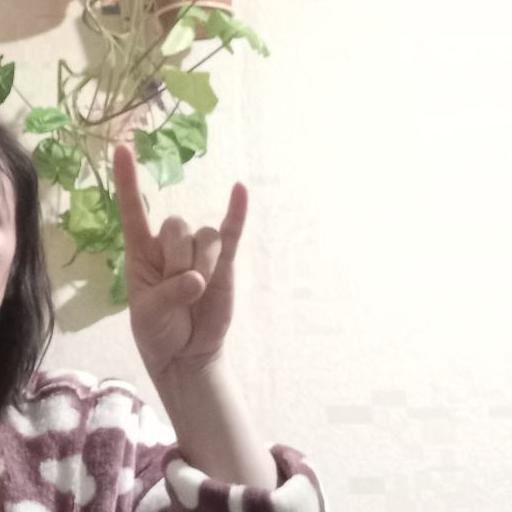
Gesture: rock